VIP Road, Kanpur

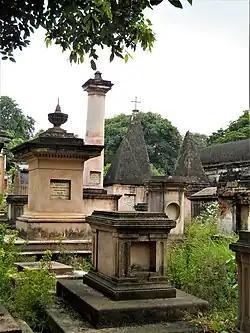
Portuguese Cemetery near VIP Road famous for its more than 800 graves

VIP Road or Parwati Bagla Road (formerly "Amherst Street") is a major arterial road in Kanpur, India. It connects Meghdoot Trisection at Mall Road with Grand Trunk Road at Rawatpur. The road has tall, decorated walls on both of its sides. The road houses the bungalows of government officials of the city, including the District Magistrate of Kanpur District. Elgin Mills, which is the first cotton mill in Kanpur, is situated on this road. Chandra Shekhar Azad University of Agriculture and Technology, the only Agricultural University of Uttar Pradesh state, is also present here. Uttar Pradesh Textile Technology Institute built in 1914 is also situated on this road. UP Stock Exchange, Green Park Stadium, Merchants Chamber Hall of Uttar Pradesh, The Georgina McRobert Memorial Hospital and DAV College are also located on this road at Woolmer Crossing.